Danny Gabbidon

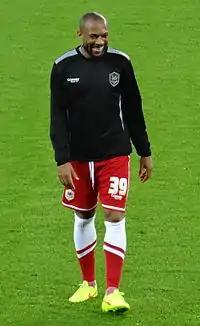
Gabbidon warming up for Cardiff City in 2014

On 1 September 2014, Gabbidon signed a one-year player/coach contract with Cardiff City. In September 2014 he was appointed as interim manager of the club following the departure of Ole Gunnar Solskjær. On 5 May 2015, it was announced that Gabbidon would be released at the end of his contract.